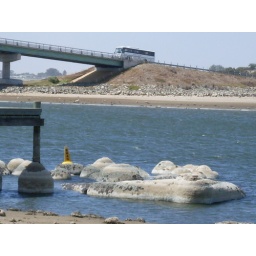
The paddle boat Renmark is fully exposed in the Murray river at Goolwa